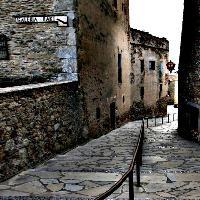
Weather: cloudy or overcast